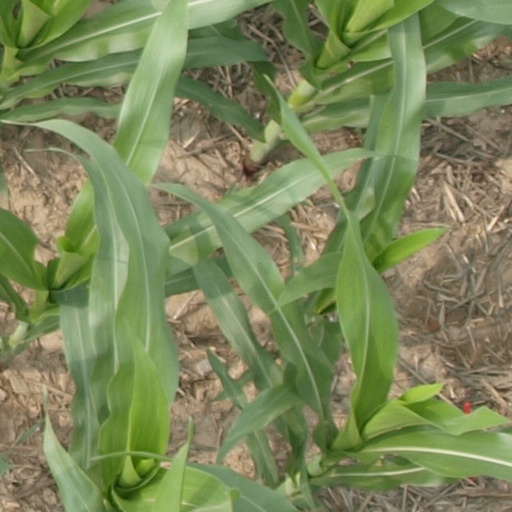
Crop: maize; corn